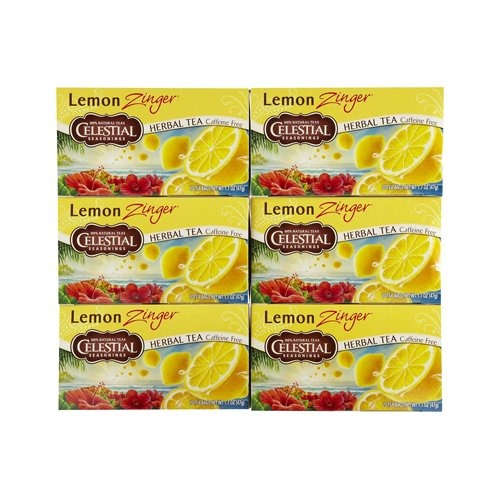
Item Name: Celestial Seasonings Herbal Tea - Lemon Zinger - 20 Bags
Product Description: Hibiscus, rosehips, roasted chicory root, orange peel, lemon grass, lemon peel and whole dried lemons, natural lemon flavor, citric acid.</p><p>Gluten Free</p><p>Kosher
Value: 20.0
Unit: Count

Price: 3.5